IAI Harpy

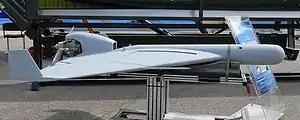
IAI Harpy at Paris Air Show 2007

The IAI Harpy is a loitering munition missile produced by Israel Aerospace Industries (IAI). The Harpy is designed to attack radar systems and is optimised for the suppression of enemy air defences (SEAD) role. It carries a high explosive warhead. The Harpy has been sold to several foreign nations, including South Korea, India and China.